Apology of Aristides

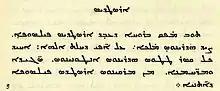
First Syriac words of the "Apology of Aristides"

In 1878, the Armenian monks of the Mechitarite convent in Venice published the first two chapters, which they had found in a manuscript in their collection in Armenian translation. This they accompanied with a Latin translation. Opinion as to the authenticity of the fragment was disputed, with Ernest Renan particularly vocal in opposition. Later, in 1889, J. Rendel Harris found the whole of it in a Syriac version at the Eastern Orthodox monastery of Saint Catherine's Monastery in Sinai, Egypt. While his edition was passing through the press, it was observed that the work had been extant in Greek the whole time, though in a slightly abbreviated form, since it had been embedded as a speech in a religious novel written around 1000 AD entitled "The Life of Barlaam and Ioasaph". A further Armenian fragment was discovered in the library at Echmiadzin by F. C. Conybeare in a manuscript of the 11th century. But the discovery of the Syriac version reopened the question of the date of the work. "Two very fragmentary third- or fourth-century Greek papyri serve as textual witnesses to the Apology."